Donn Piatt

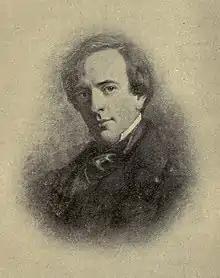
Piatt in 1854

After a visit to Washington, D.C., in late 1841, Piatt began practicing law in Cincinnati in a firm with his brother Wykoff and brother-in-law N. C. Read. He became a judge of the court of common pleas in Hamilton County, Ohio, on April 3, 1852. Soon after, on April 5, 1854, President Franklin Pierce commissioned him the secretary of the American legation in Paris. Piatt returned to the United States in fall 1855.